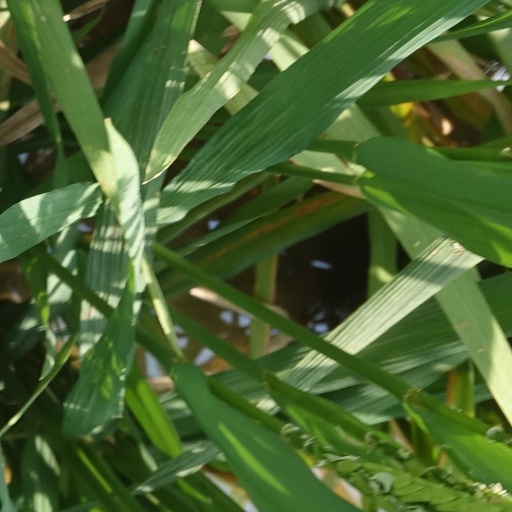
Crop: rice